Cherokee-class brig-sloop

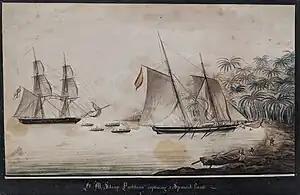
HMS "Parthian" (left) capturing a Spanish pirate ship

The carronade, nicknamed the "smasher" or "devil gun", was significantly smaller and lighter than conventional cannon. It was also found to have a more destructive broadside at close range, so that a smaller (and cheaper) ship could be more effective in naval actions than a much larger man-of-war. Sir Henry Peake designed a small ship to operate in both shallow and deep waters, carrying eight 16-pounder or 18-pounder carronades plus two long 6-pounder cannon as forward-mounted chase guns.